John Teele Pratt

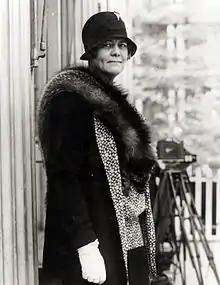
Pratt's wife, U.S. Representative from New York, Ruth Baker Pratt, c. 1933

In 1904, Pratt married Ruth Sears Baker (1877–1965), a Wellesley College graduate and the daughter of Edwin K. Baker, a Massachusetts dry-goods merchant. In 1929, two years after his eventual death in 1927, Ruth became the first woman elected to the United States Congress from the State of New York. Together, they were the parents of five children: